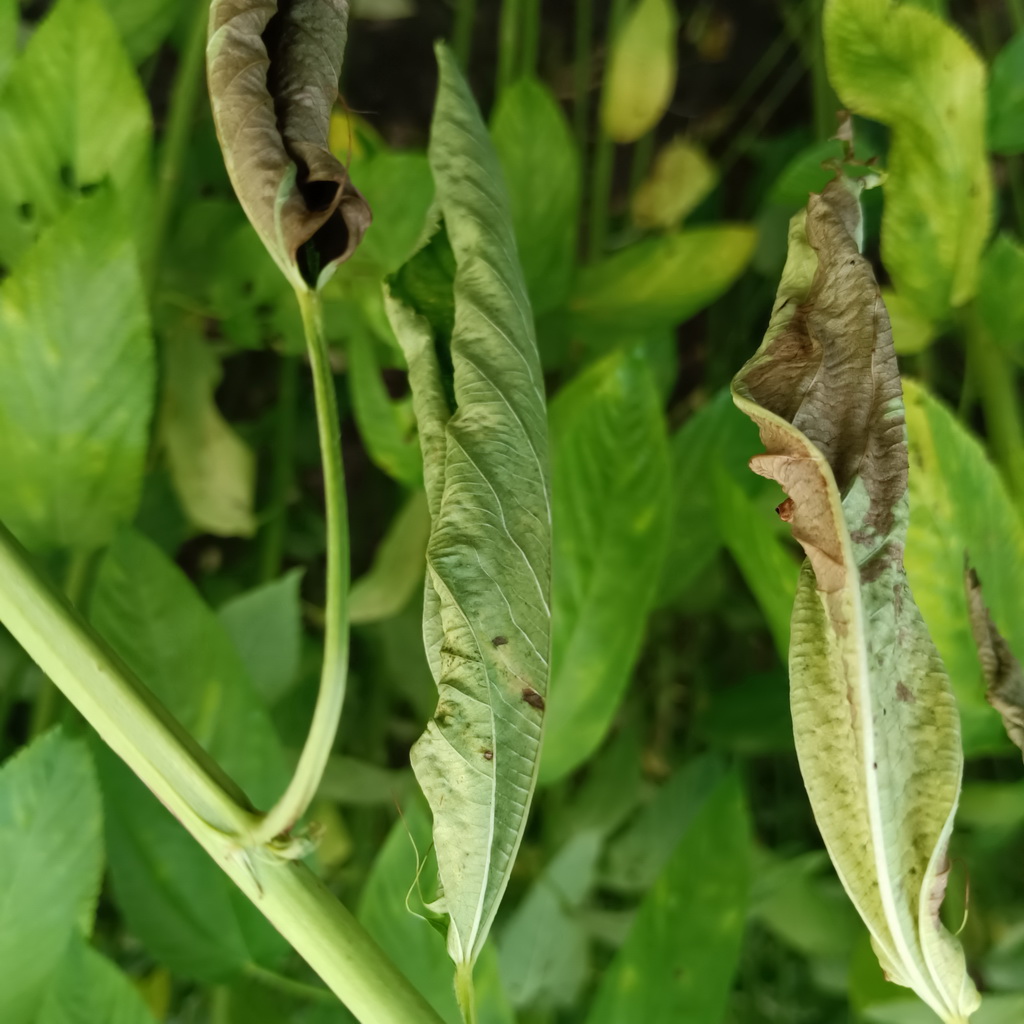
Label: Dieback